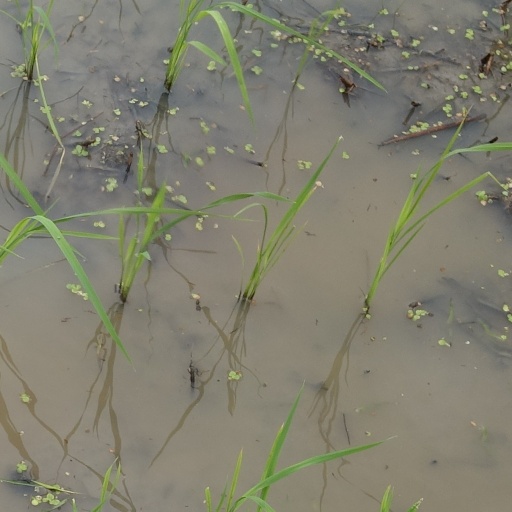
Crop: rice